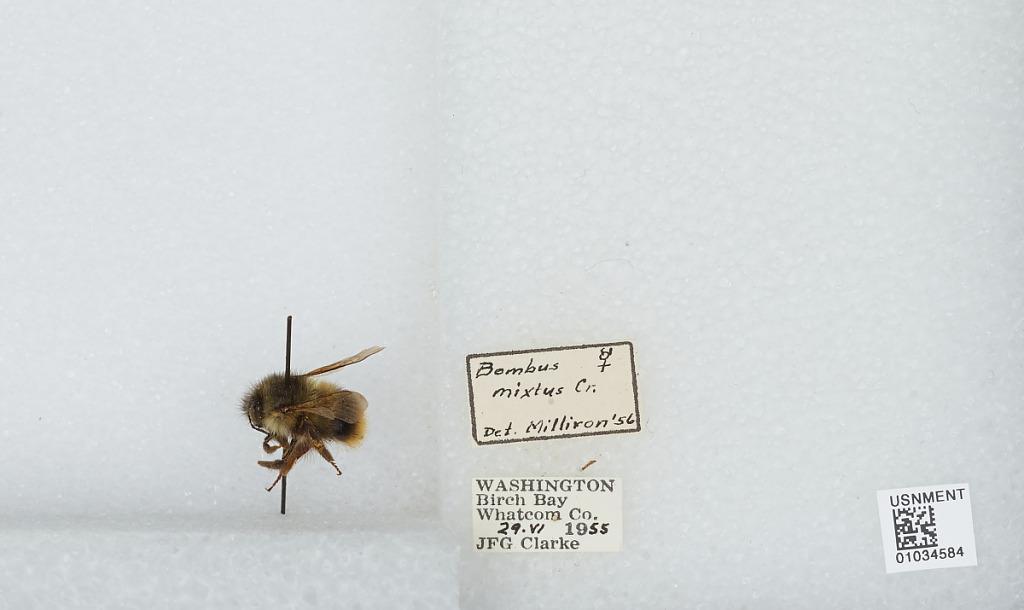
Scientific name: Bombus (Pyrobombus) mixtus Cresson
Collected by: J. Clarke
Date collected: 1955-6-29
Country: United States
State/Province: Washington
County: Whatcom
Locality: Birch Bay
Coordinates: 48.9322, -122.747
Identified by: Milliron